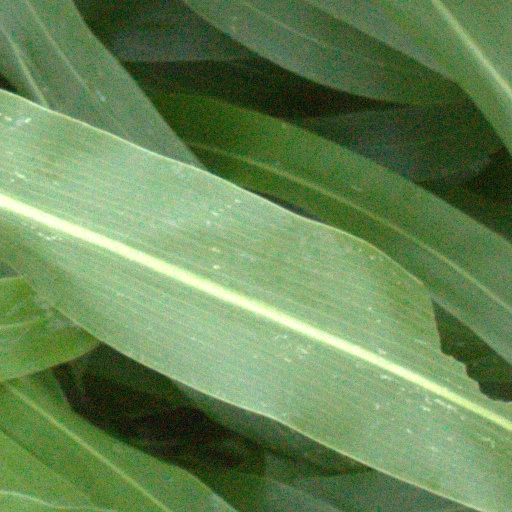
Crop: sorghum